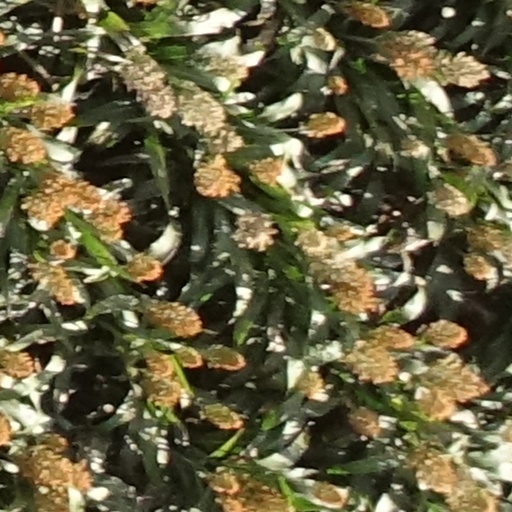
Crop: sorghum